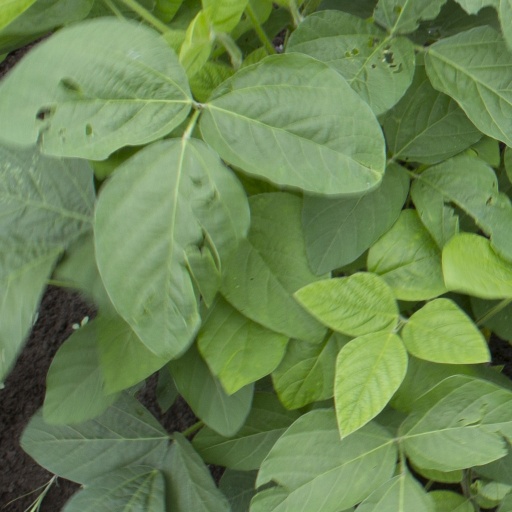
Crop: soybean